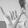
ASL letter: Y